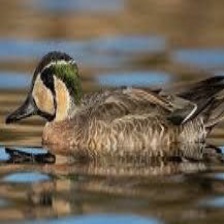
Species: BAIKAL TEAL
Scientific name: ANAS FORMOSA
ImageNet parent category: drake